Flemeth

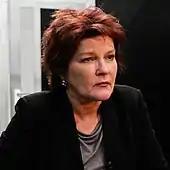

Kate Mulgrew spoke positively of her experience working with BioWare as Flemeth's voice actress on a number of occasions. For Mulgrew, acting without cameras, makeup or costumes and with only a script and a sound engineer to assist her was a liberating experience. She liked the range she was allowed to have with Flemeth, "from her very darkest tones to moments of almost girlishness", or "going from fury to confidence, and confidence to reflection". She described the vocal dexterity required to capture the darkness of the character to be "challenging and very freeing...almost joyful to go that deep". Mulgrew herself is not a gamer, though she indicates that this is to her benefit as it allows her to be completely detached to the character she plays. Mulgrew opined that to portray Flemeth, she cannot "really have any kind of stake in this game at all, except the stake of her reality."